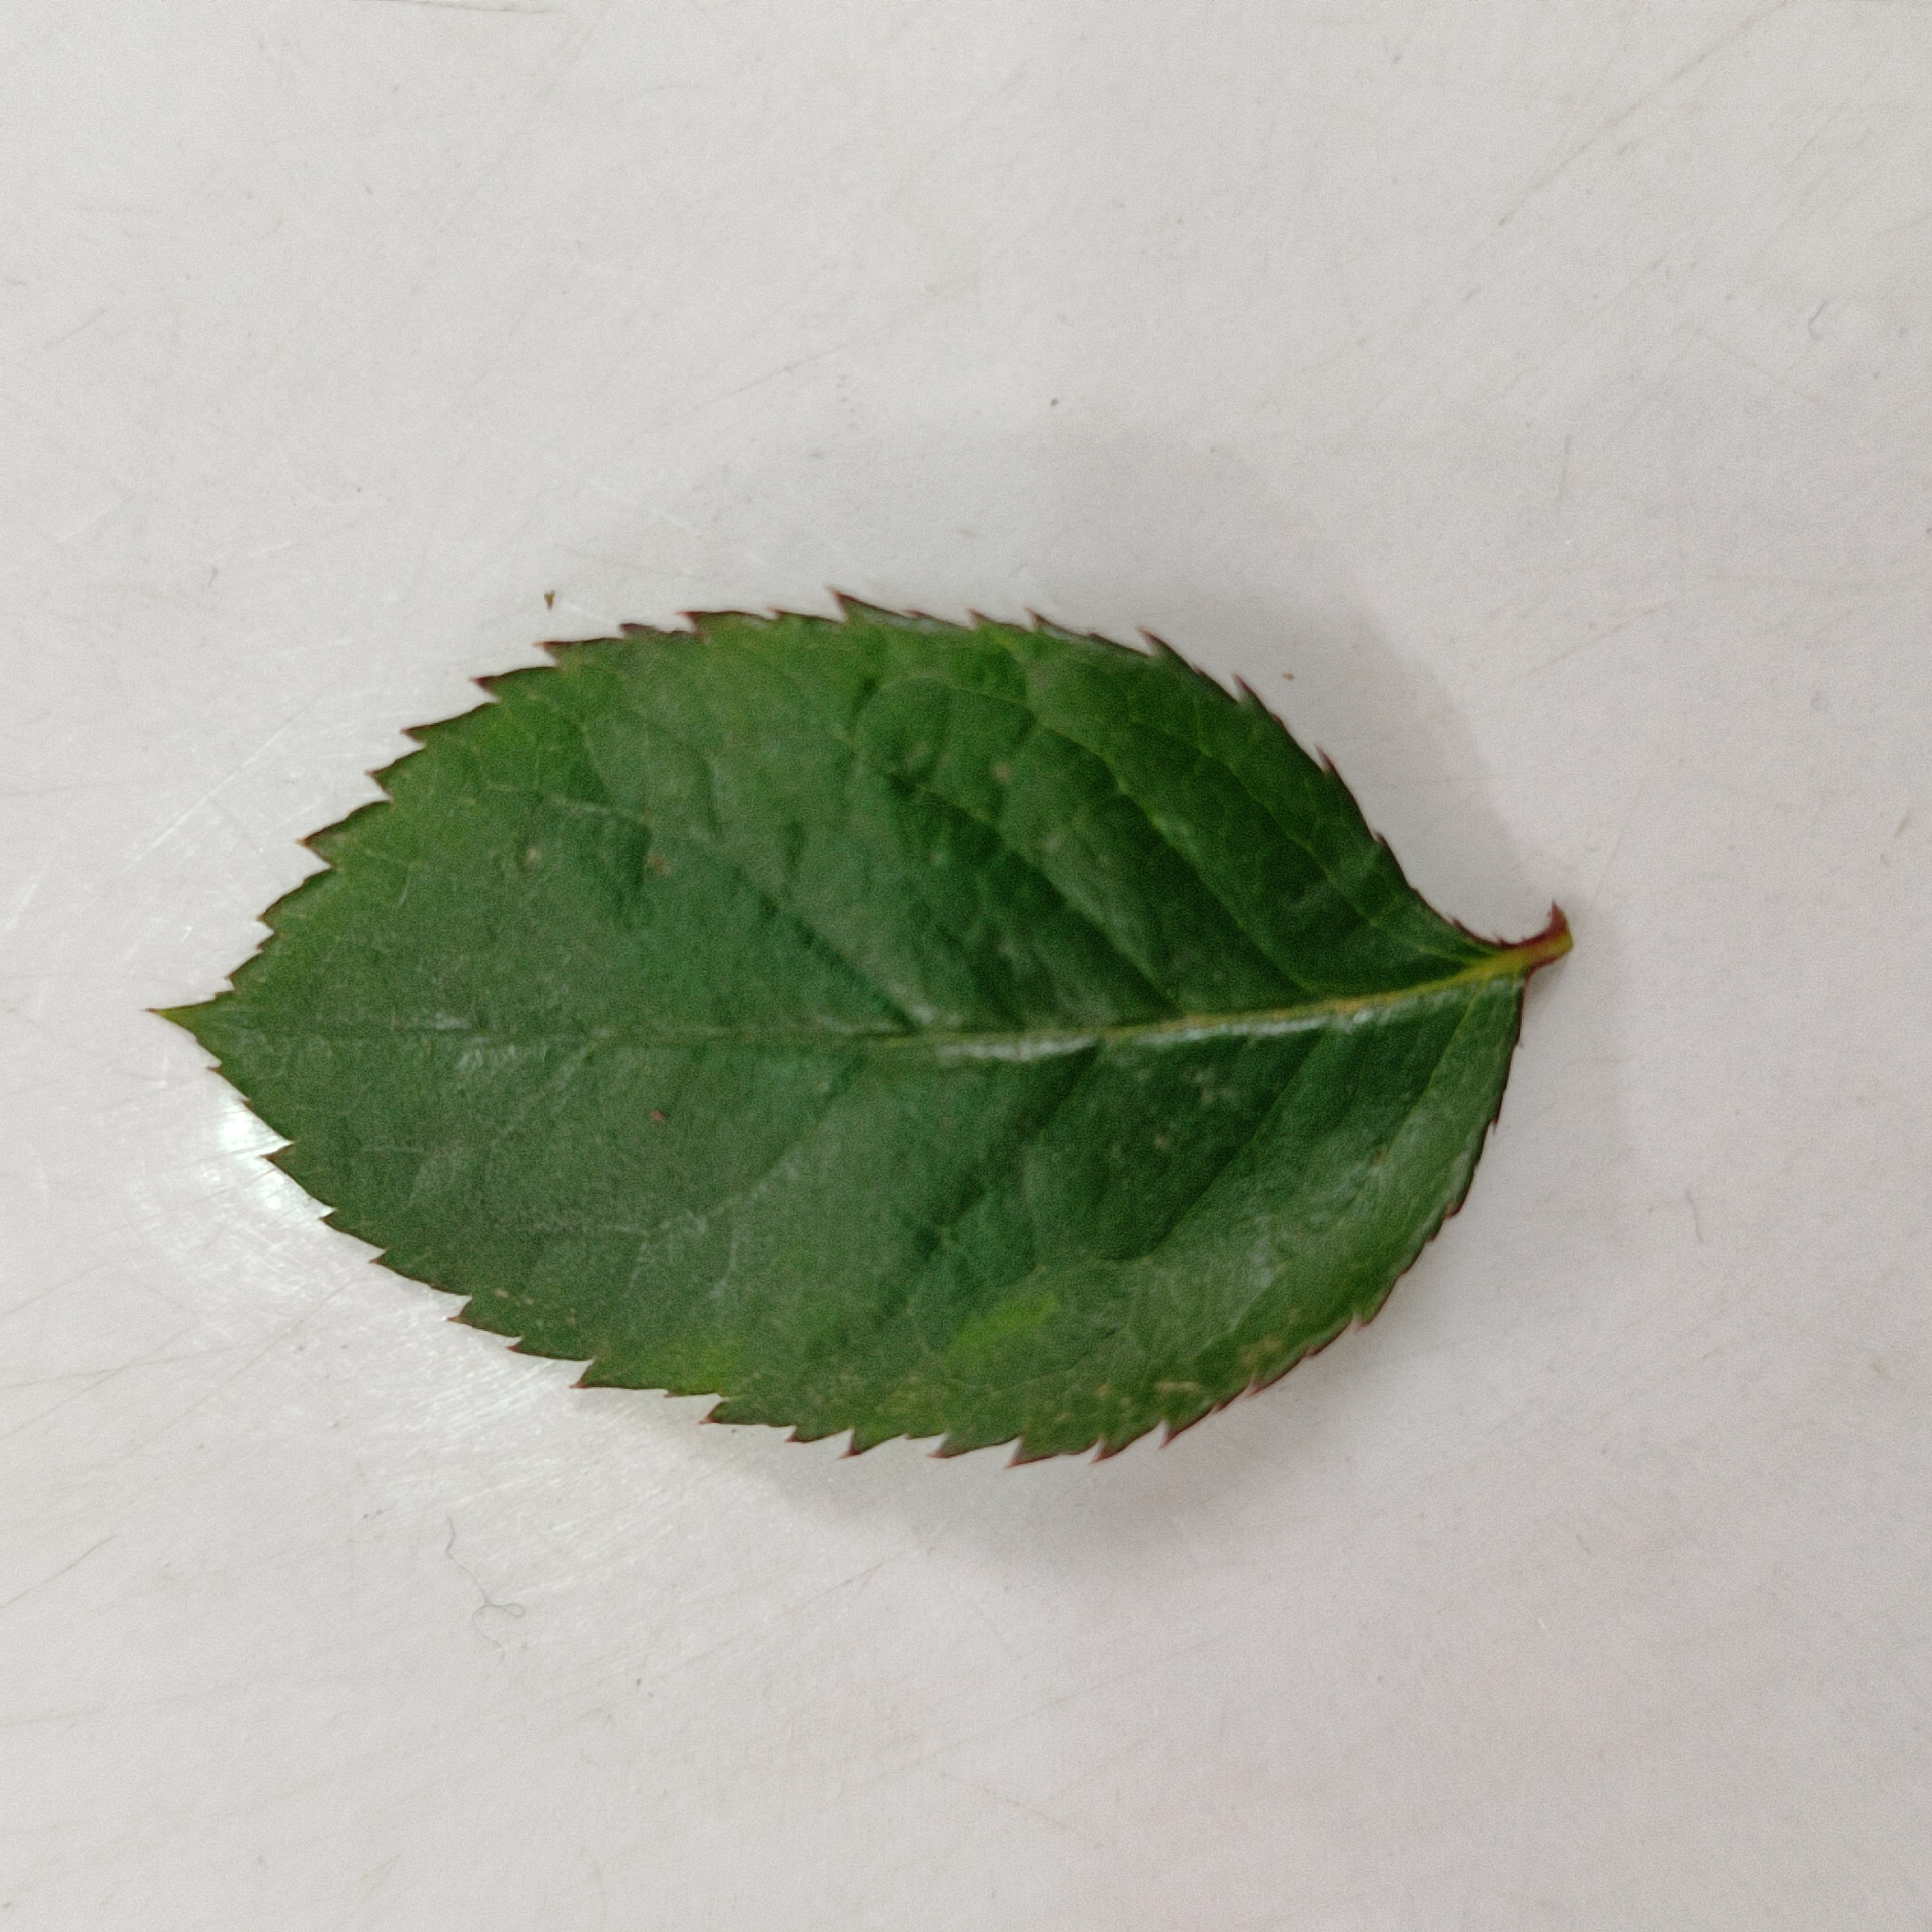
Label: Healthy Leaf